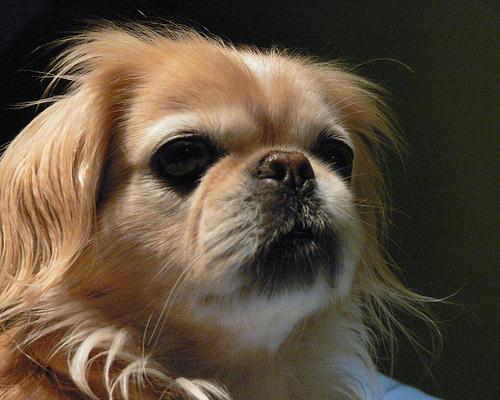
Breed: japanese chin